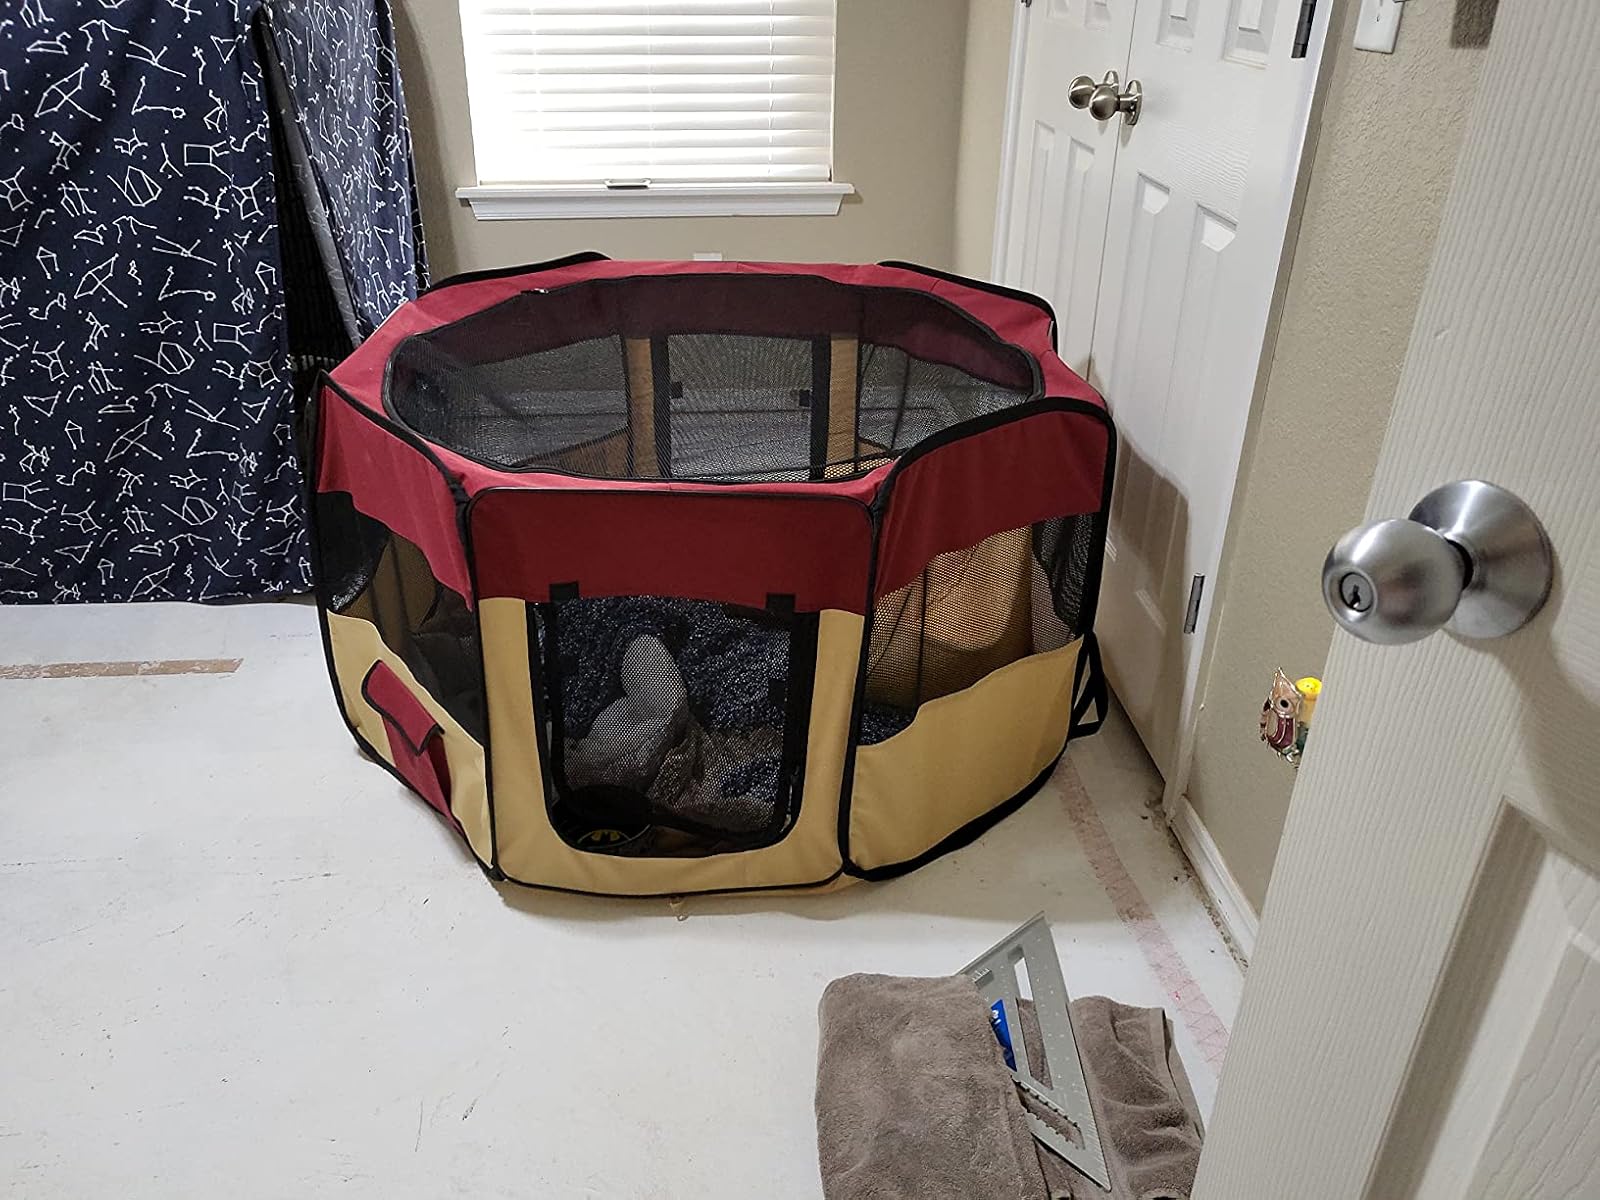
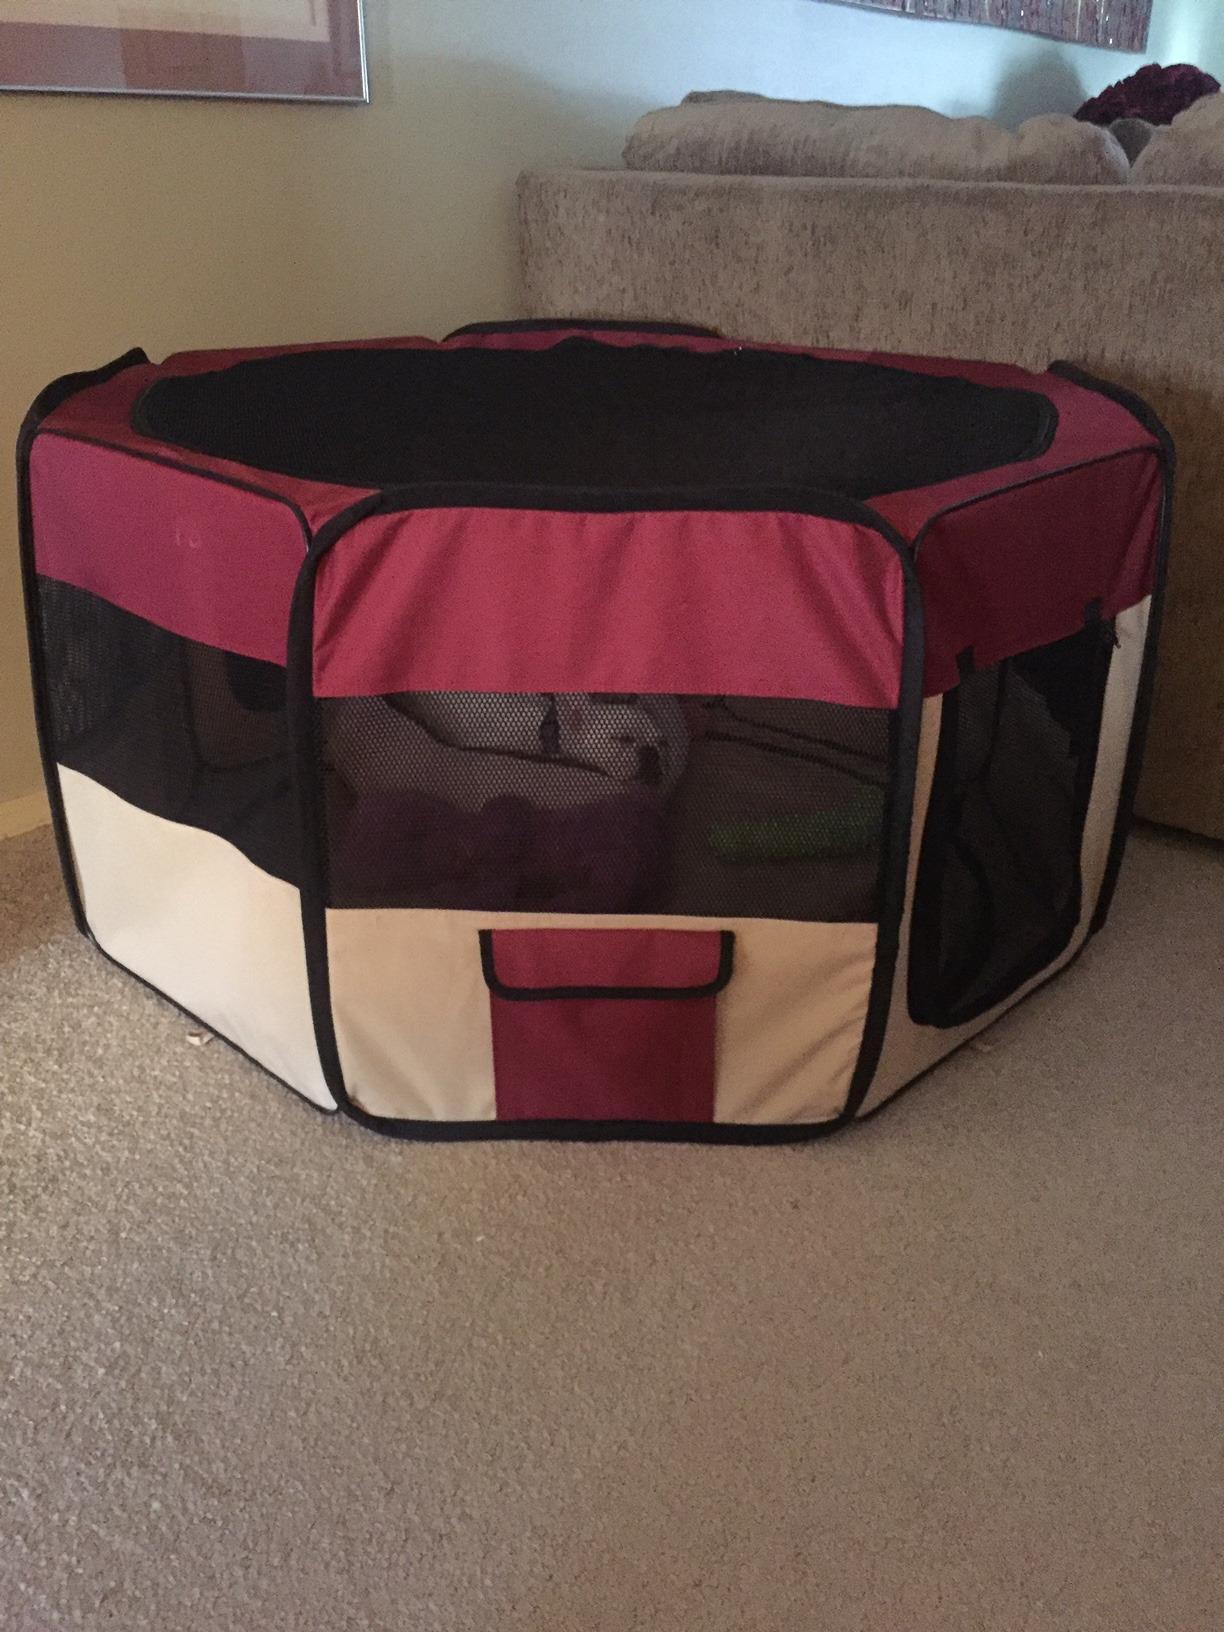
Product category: items_kennel
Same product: yes